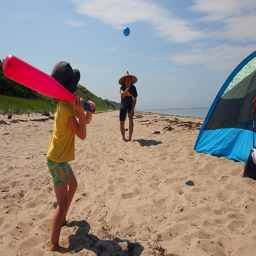
A man and little girl in the sand.
A young girl who is holding a giant red bat waiting to swing.
A parent and child playing with a plastic basebat and ball on the beach
A young girl holding a baseball bat on top of  a beach.
A child and an adult are playing ball on a beach.